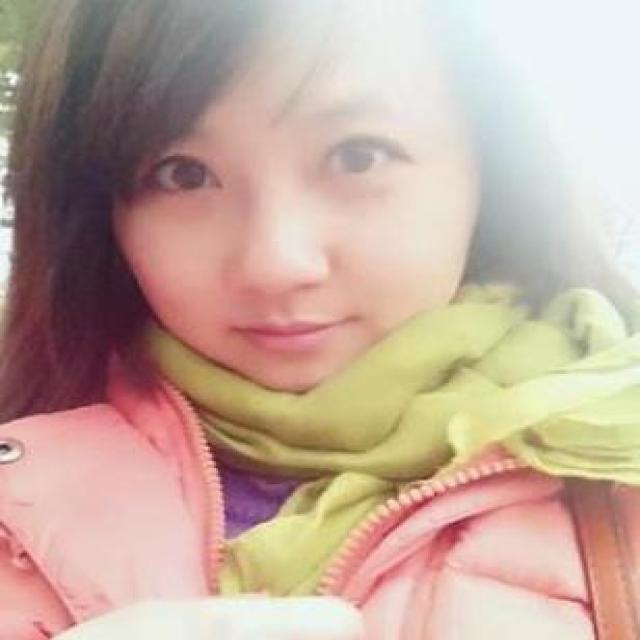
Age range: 21-44